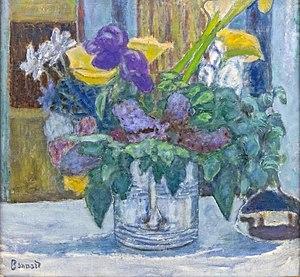
Pierre Bonnard, né le 3 octobre 1867 à Fontenay-aux-Roses et mort le 23 janvier 1947 au Cannet, est un peintre, décorateur, illustrateur, lithographe, graveur et sculpteur français.